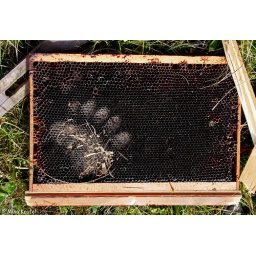
footprint on a beehive destroyed by brown bear Ursus arctos in Northern Dinaric Mts., Slovenia